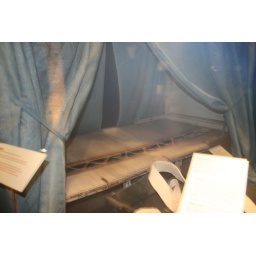
A bed found in a field hospital